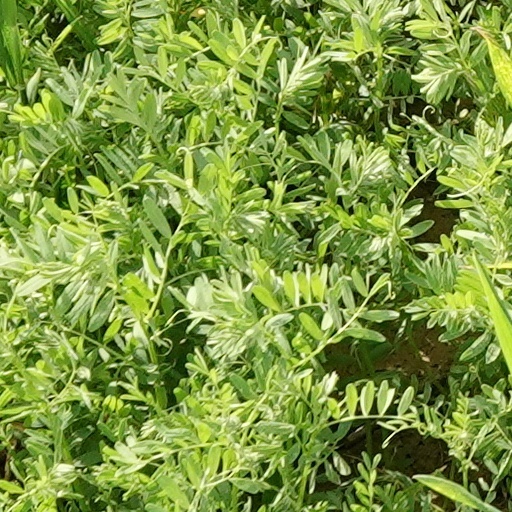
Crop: wheat